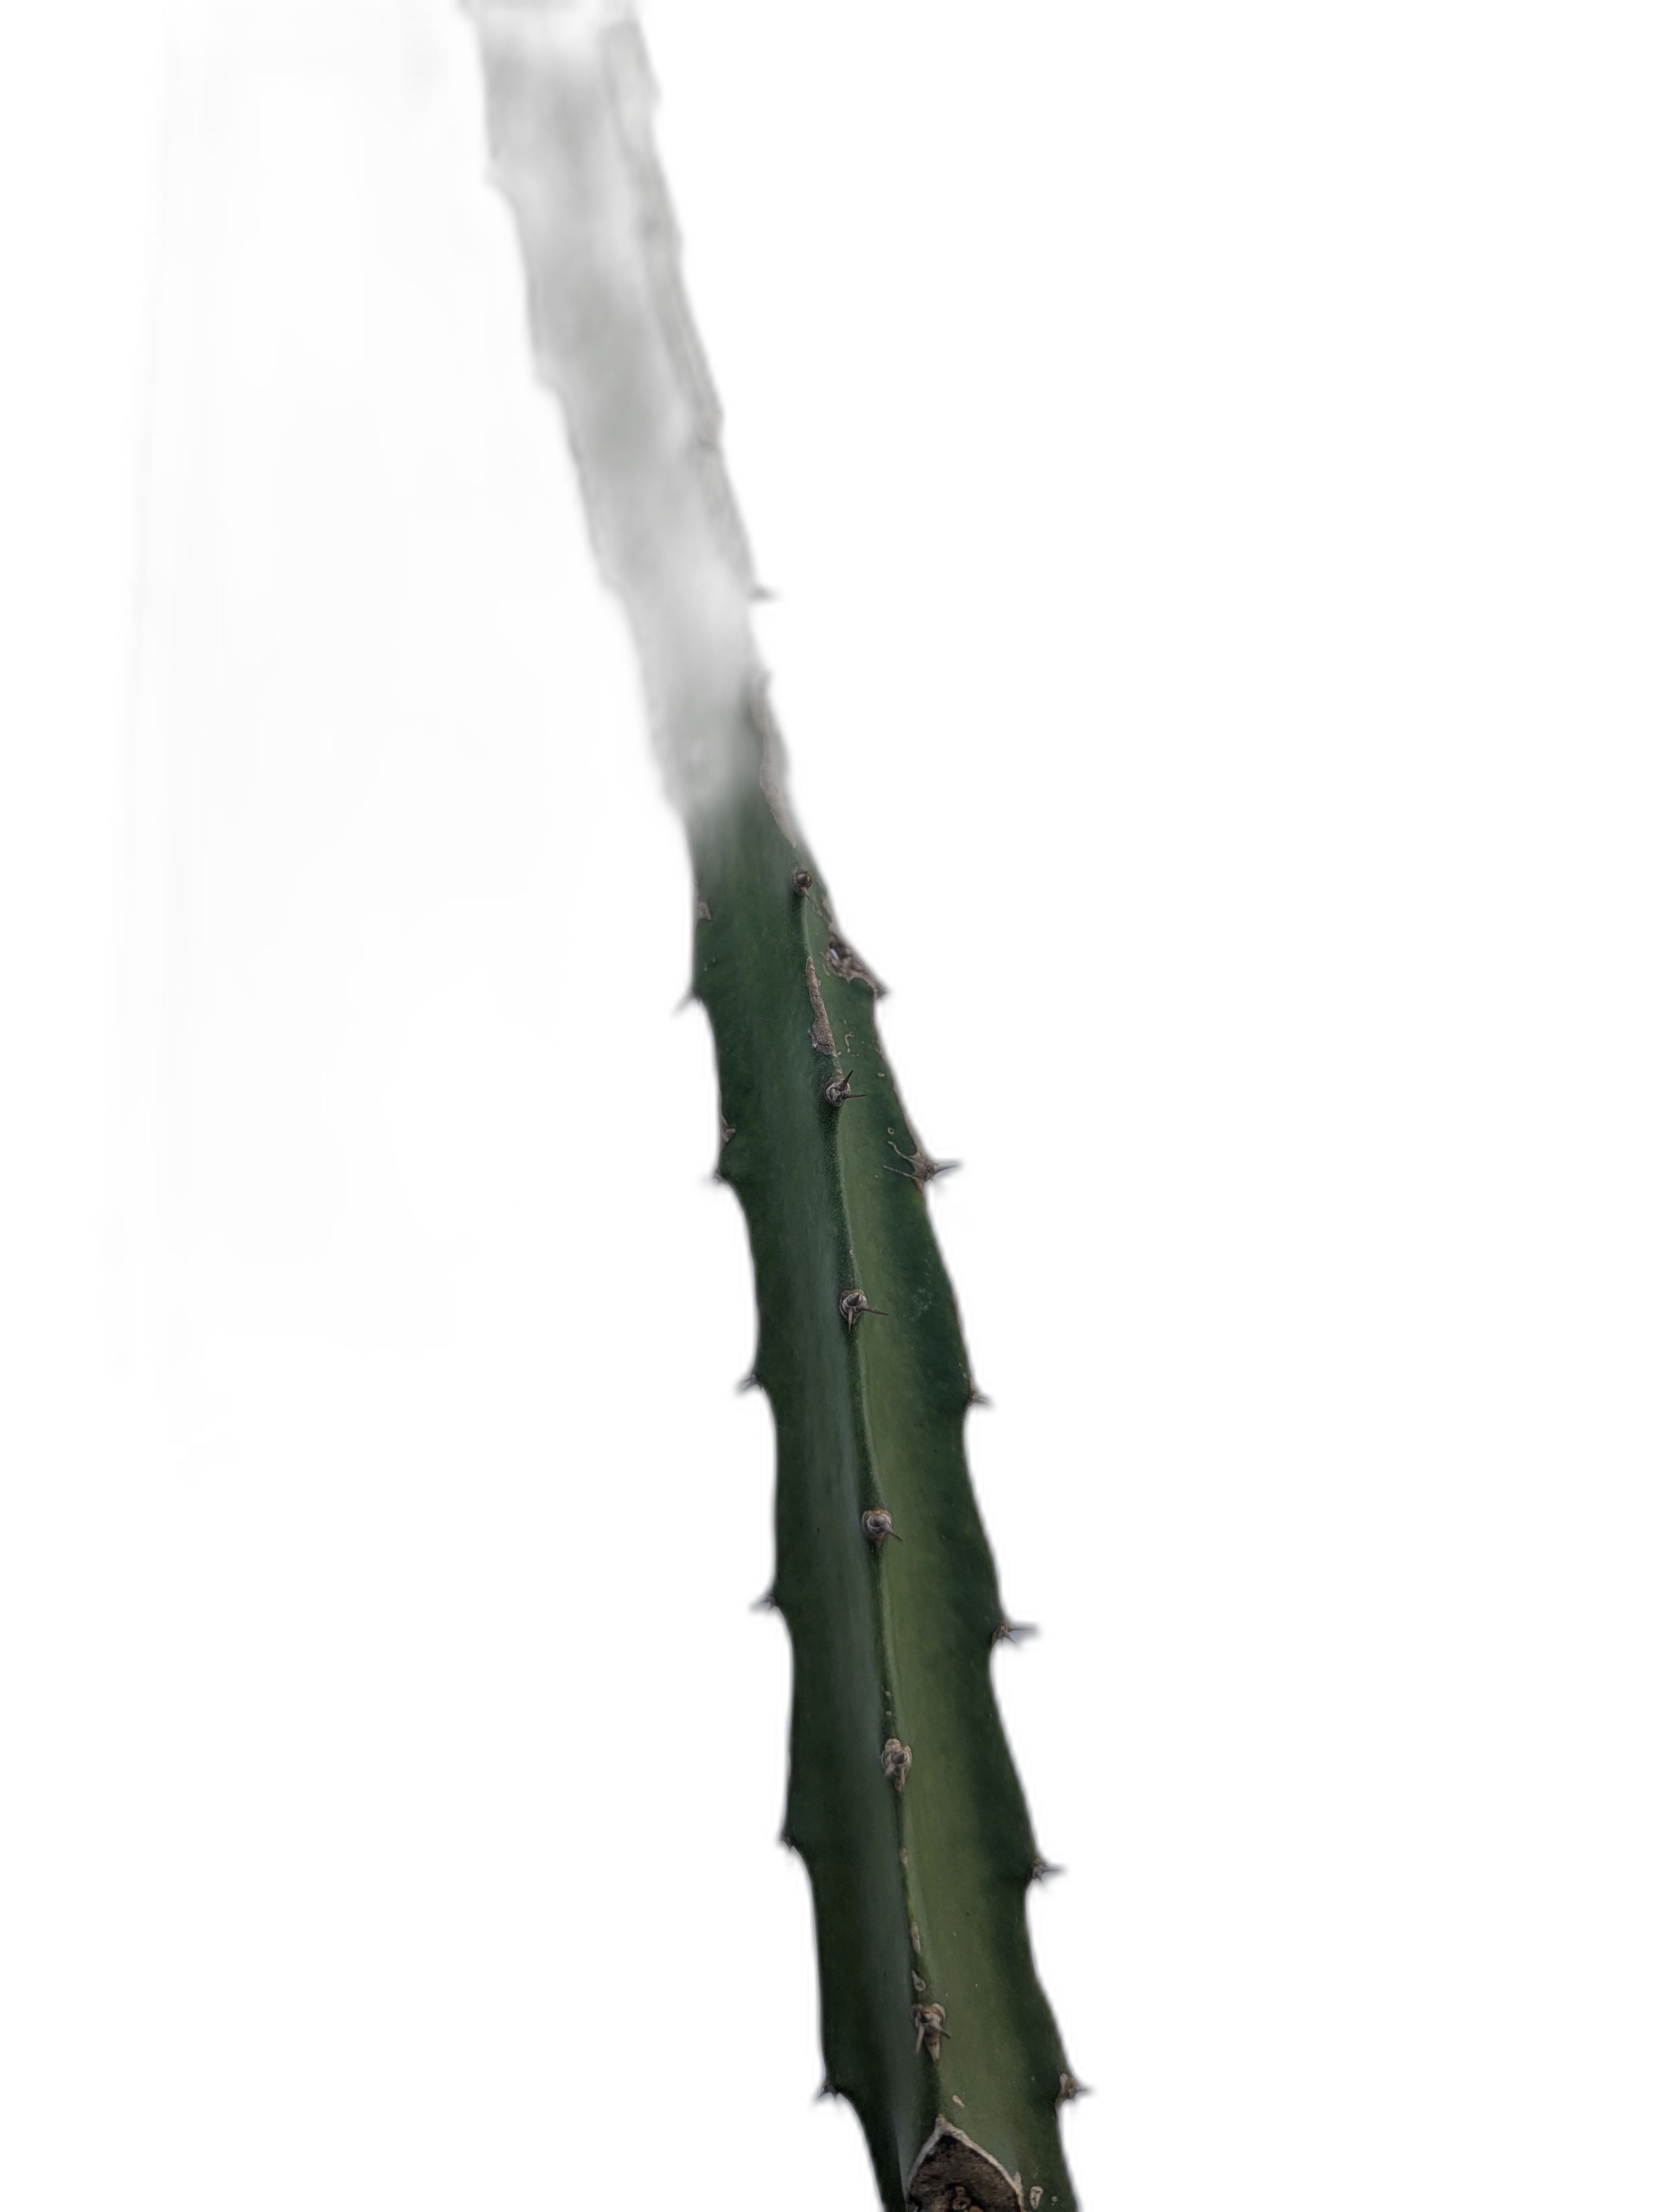
Label: Good leaf